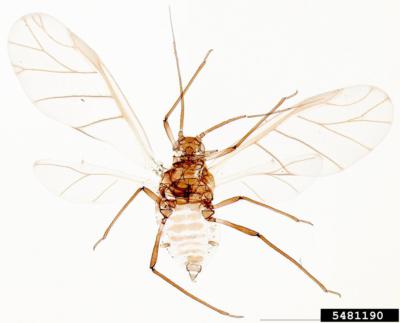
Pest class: cabbage_aphid